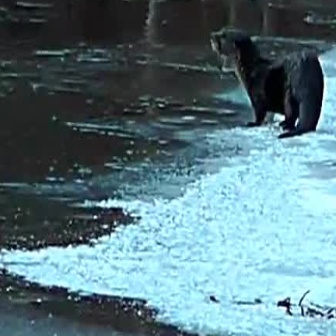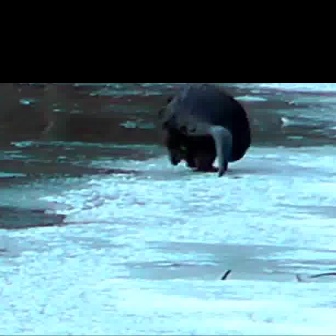
  Please identify the target specified by the bounding box [207,22,322,137] in the first image and locate it in the second image. Return the coordinates in [x_min,y_min,x_max,y_max] format.
Answer: [157,84,249,176]